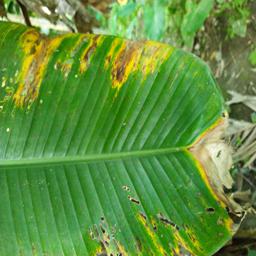
Label: YELLOW SIGATOKA